Neufmesnil

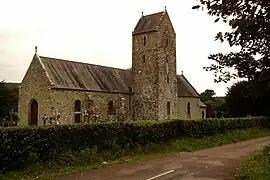
The church of Neufmesnil

Neufmesnil is a commune in the Manche department in Normandy in north-western France.